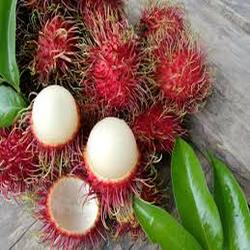
Label: Rambutan